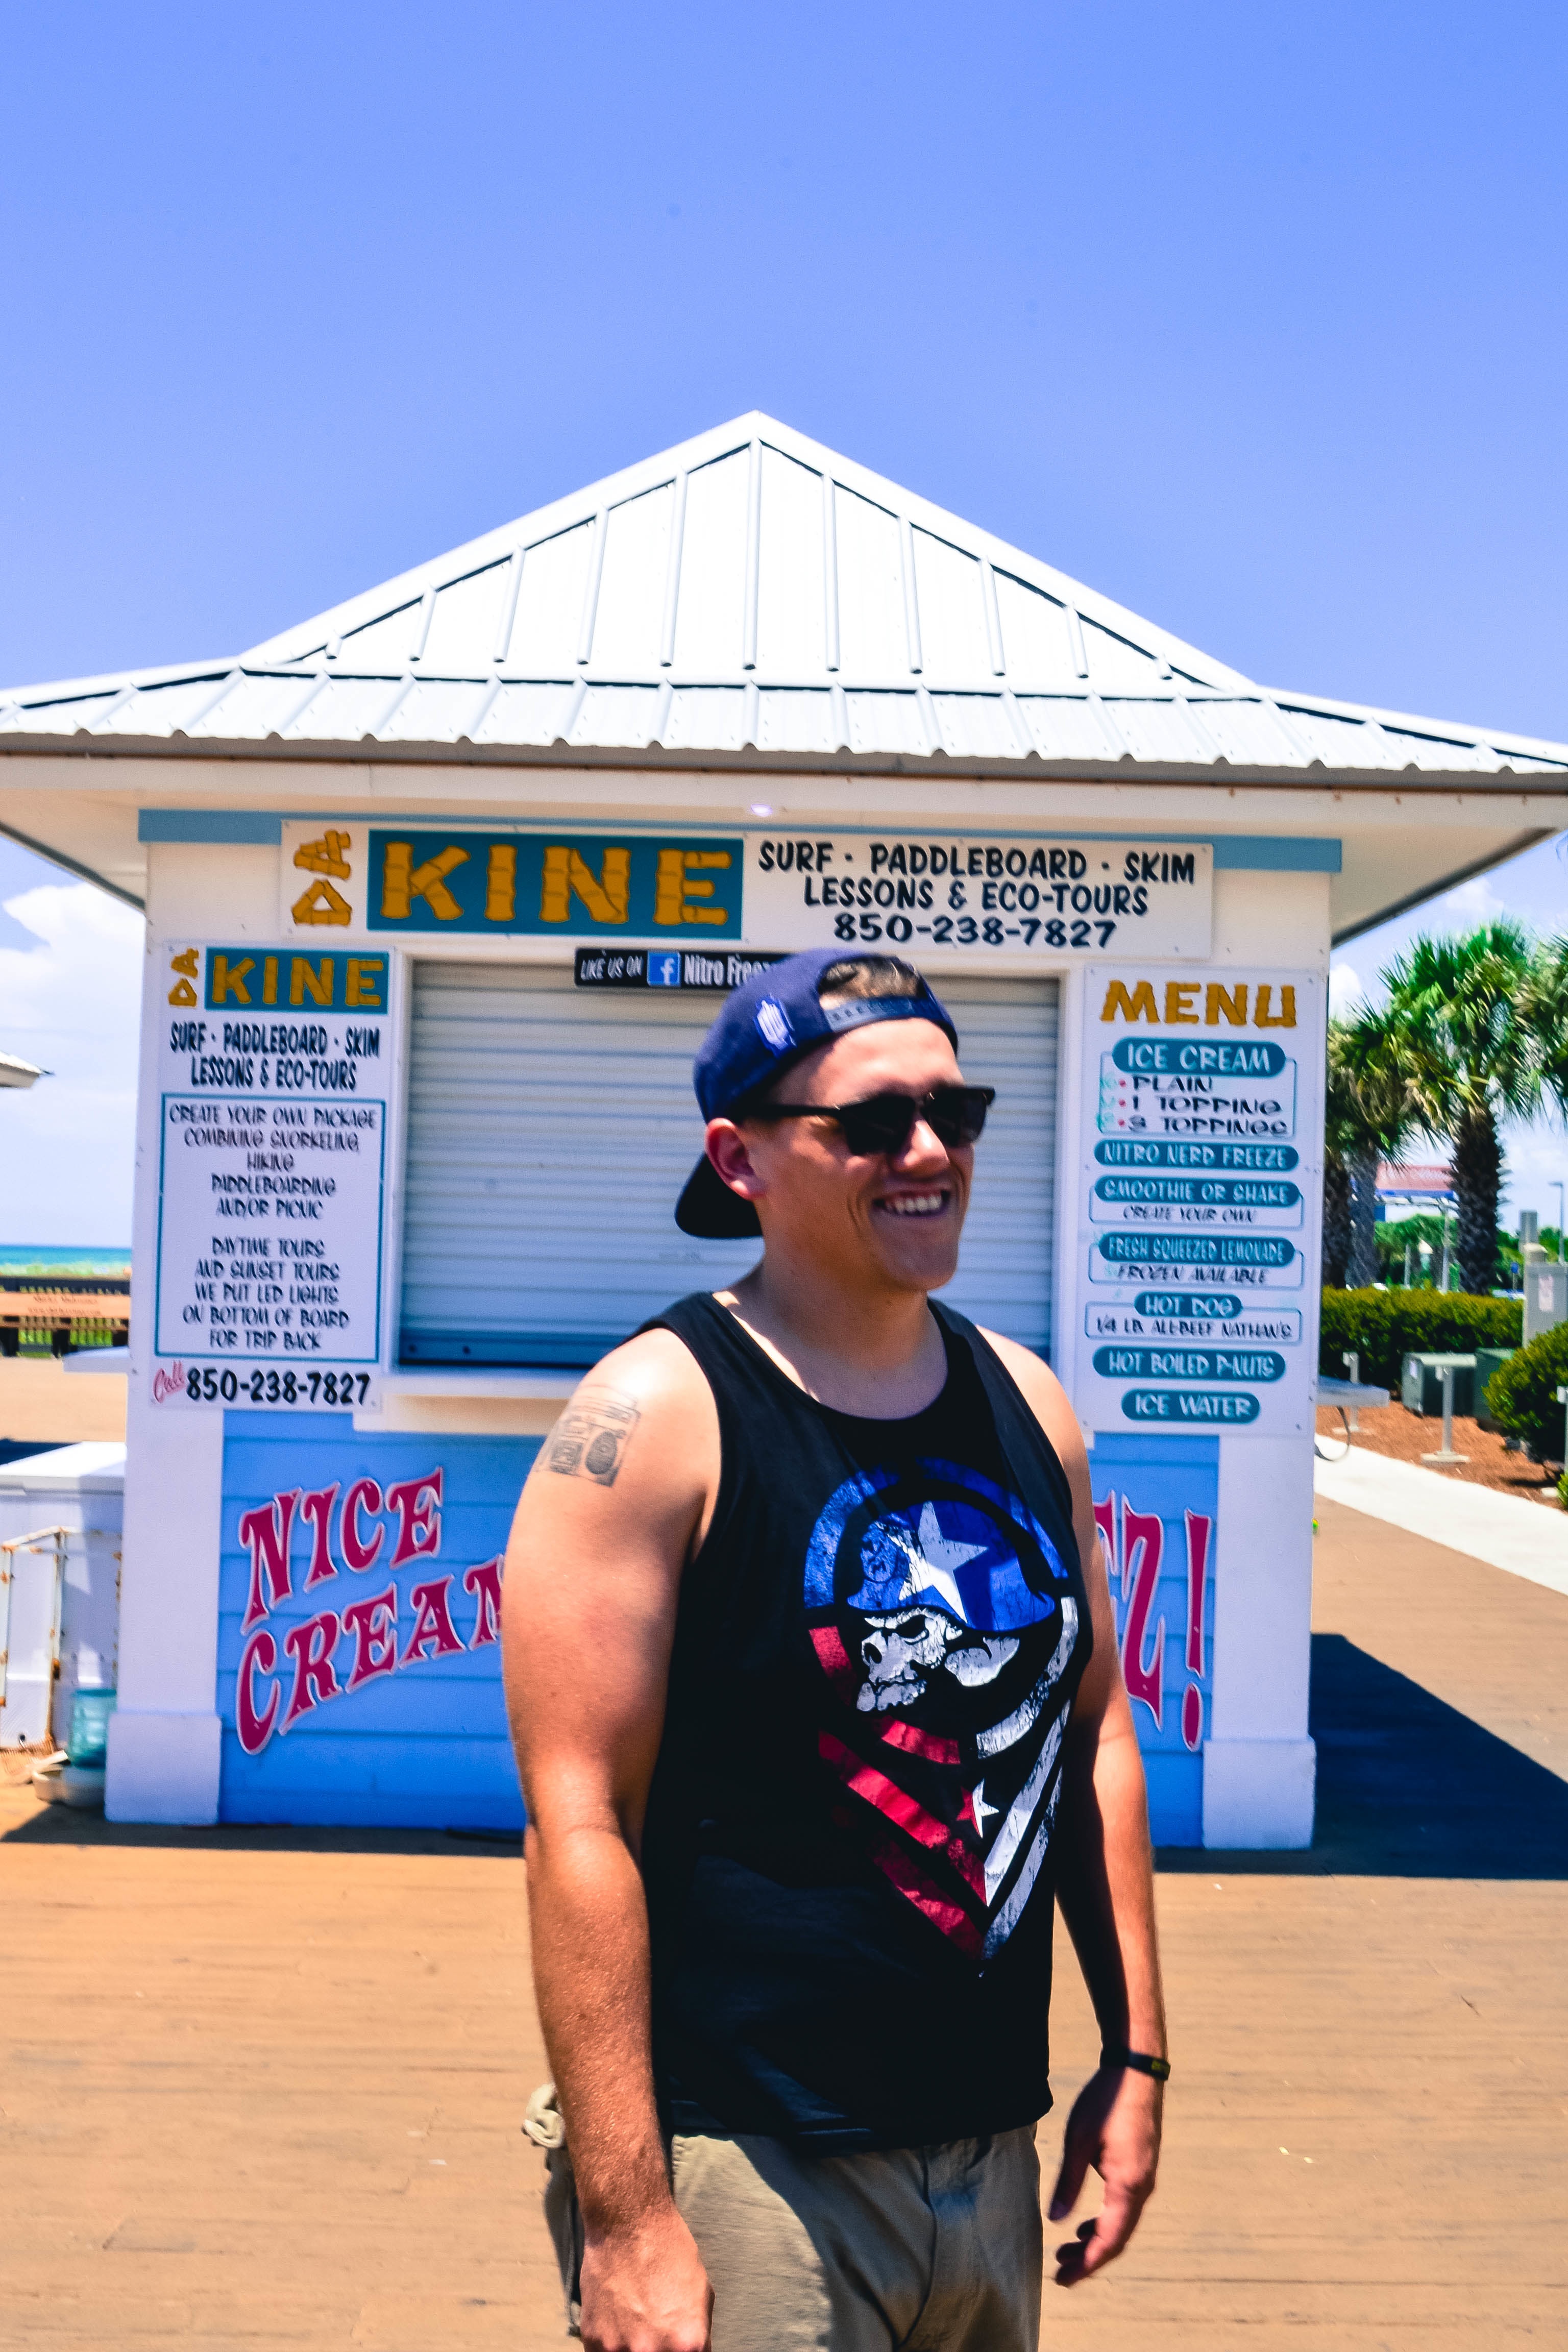
sports, tournament, triathlon, endurance sports, competition event